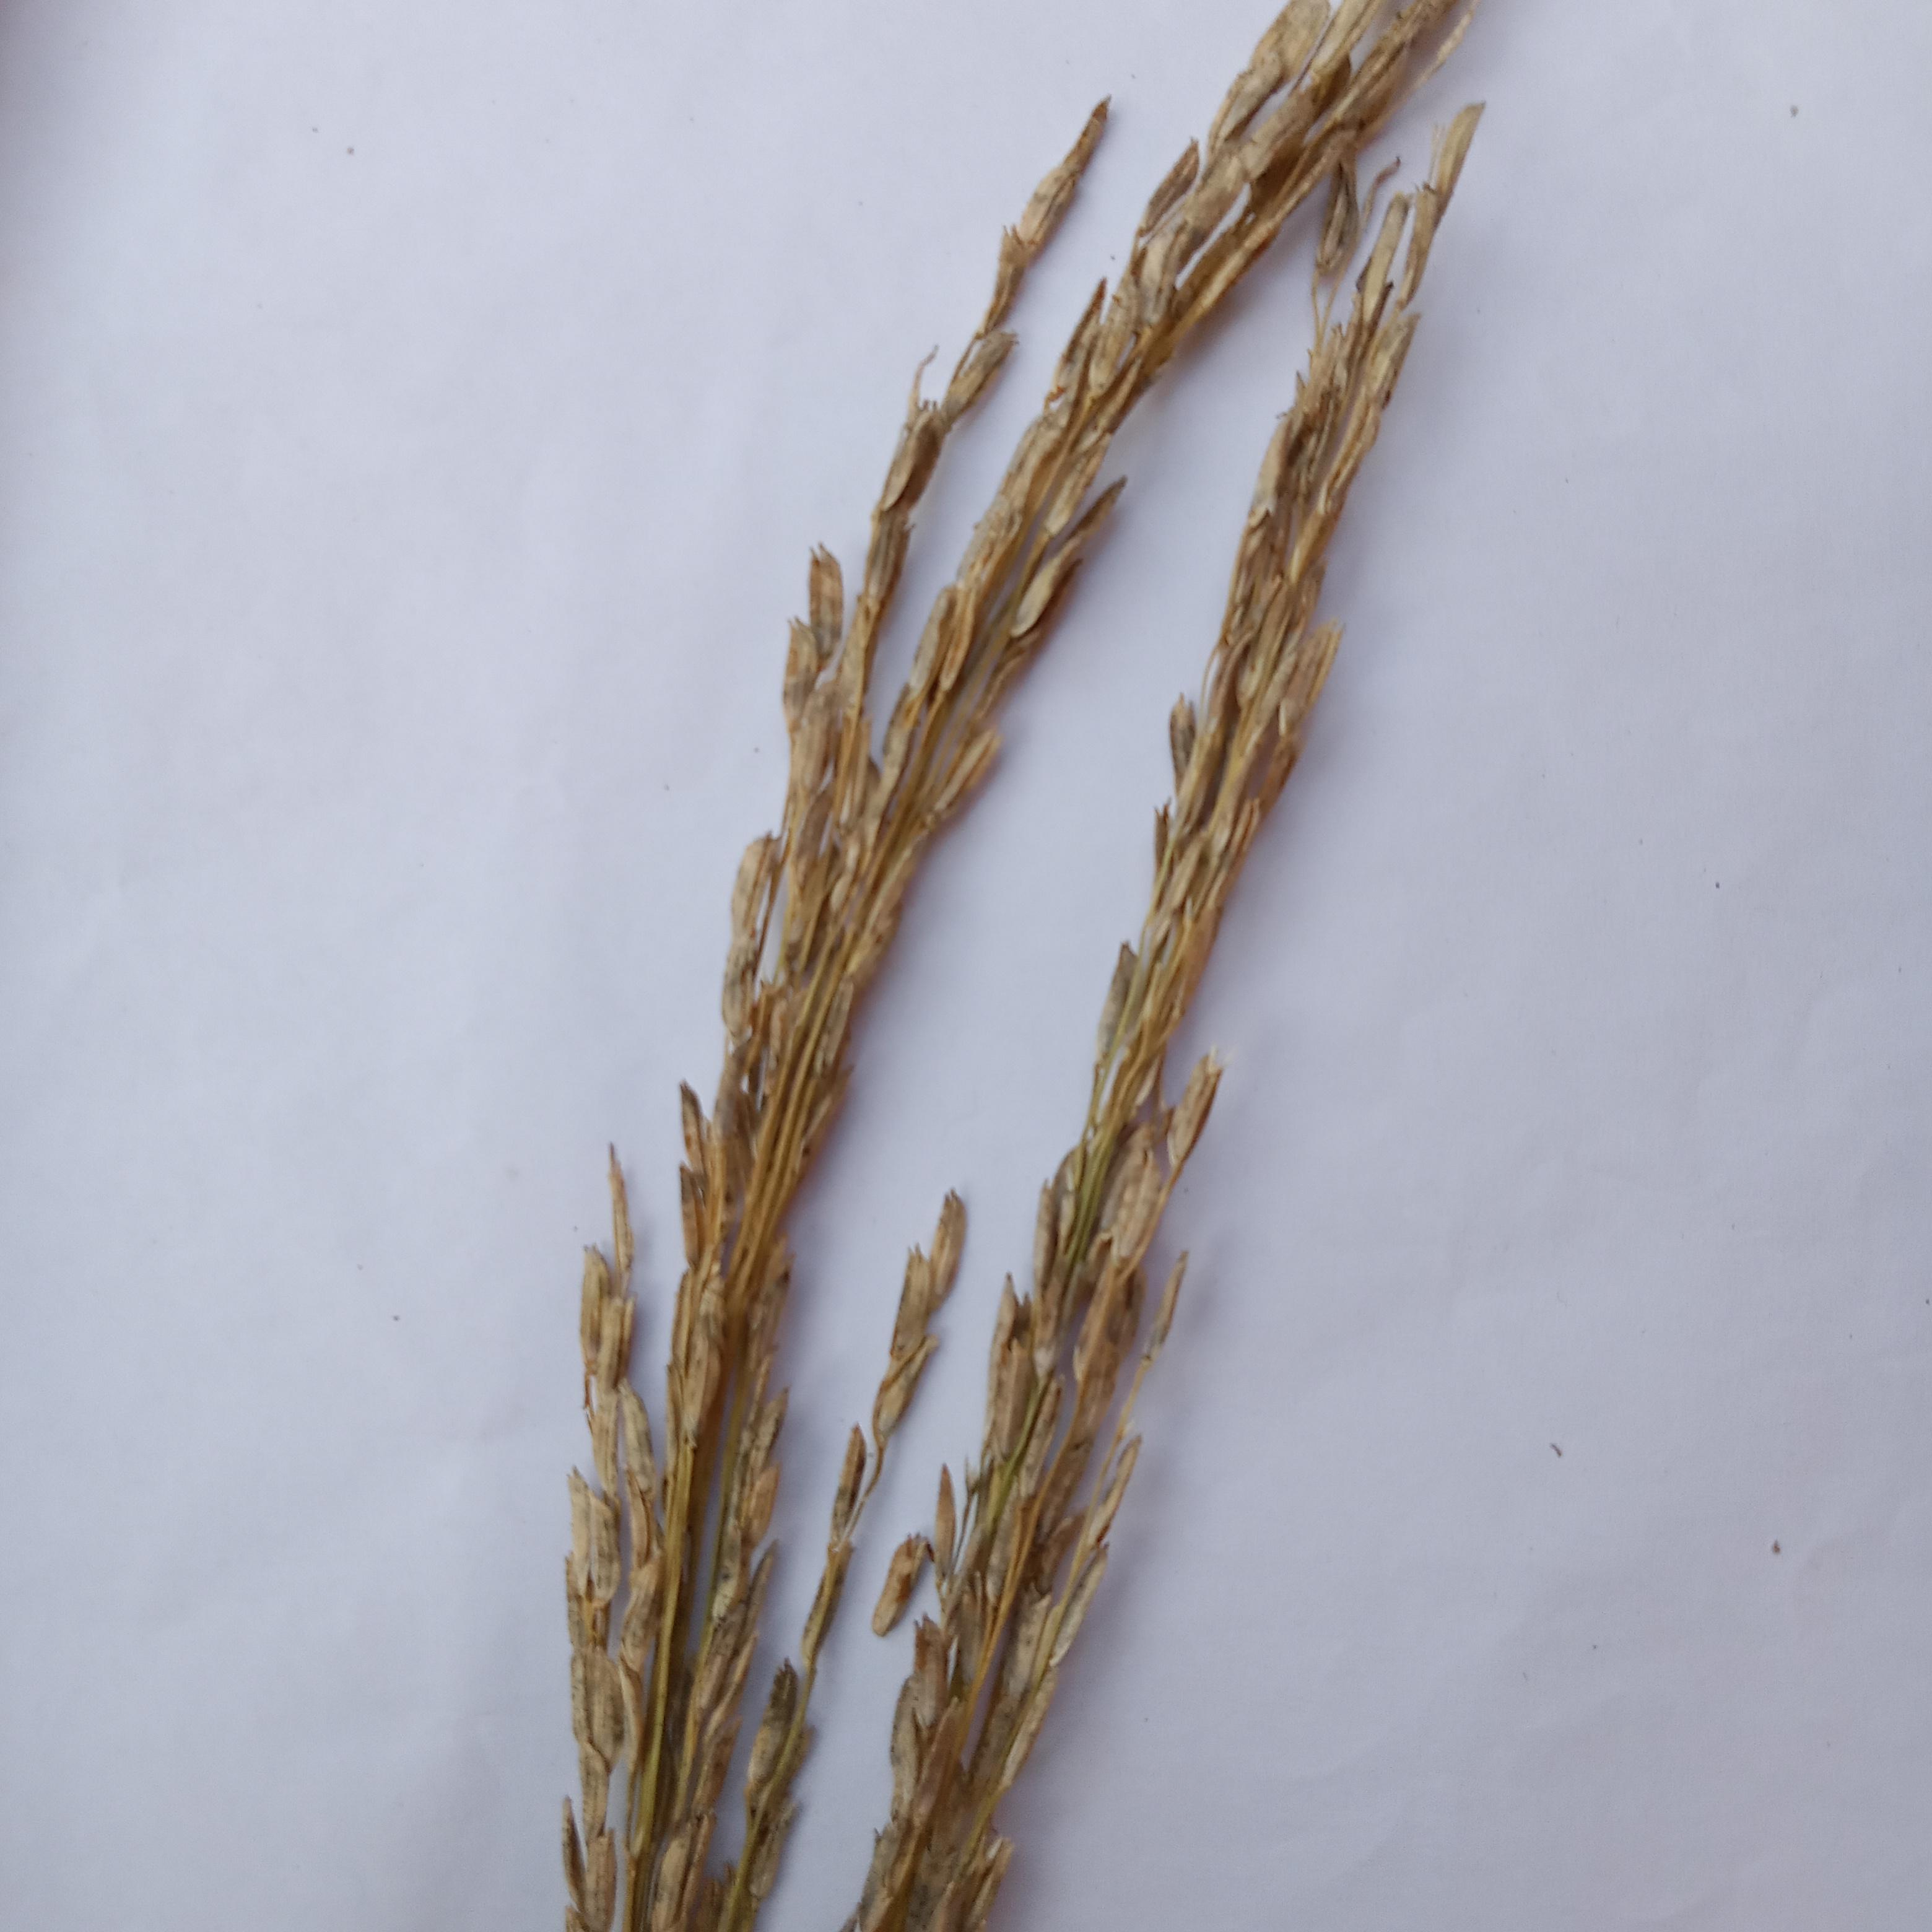
Label: Rice___Neck_Blast